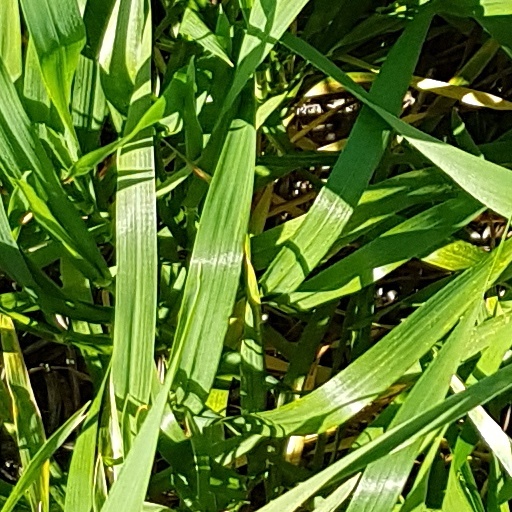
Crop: wheat